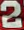
Number: 2